Historical Dictionary of Switzerland

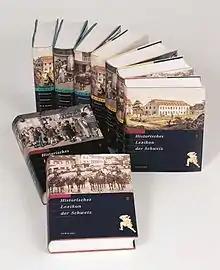
The first three printed volumes, in German, French and Italian

The Historical Dictionary of Switzerland (Dictionnaire historique de la Suisse; DHS) is an encyclopedia on the history of Switzerland. It aims to present the history of Switzerland in the form of an encyclopaedia, published both on paper and on the internet, in three of the country's national languages: German, French and Italian. When it was completed at the end of 2014, the paper version contained around 36,000 articles divided into thirteen volumes. At the same time, a reduced edition of the dictionary has been published in Romansh under the title "Lexicon istoric retic" (LIR), and constitutes the first specialist dictionary in the Rhaeto-Romance, Switzerland.